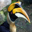
Label: bird